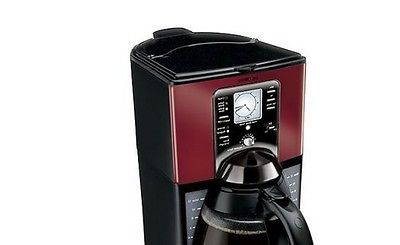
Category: coffee maker